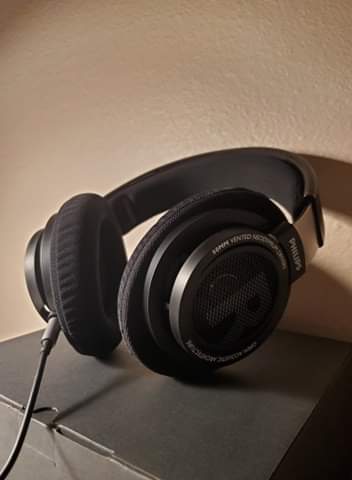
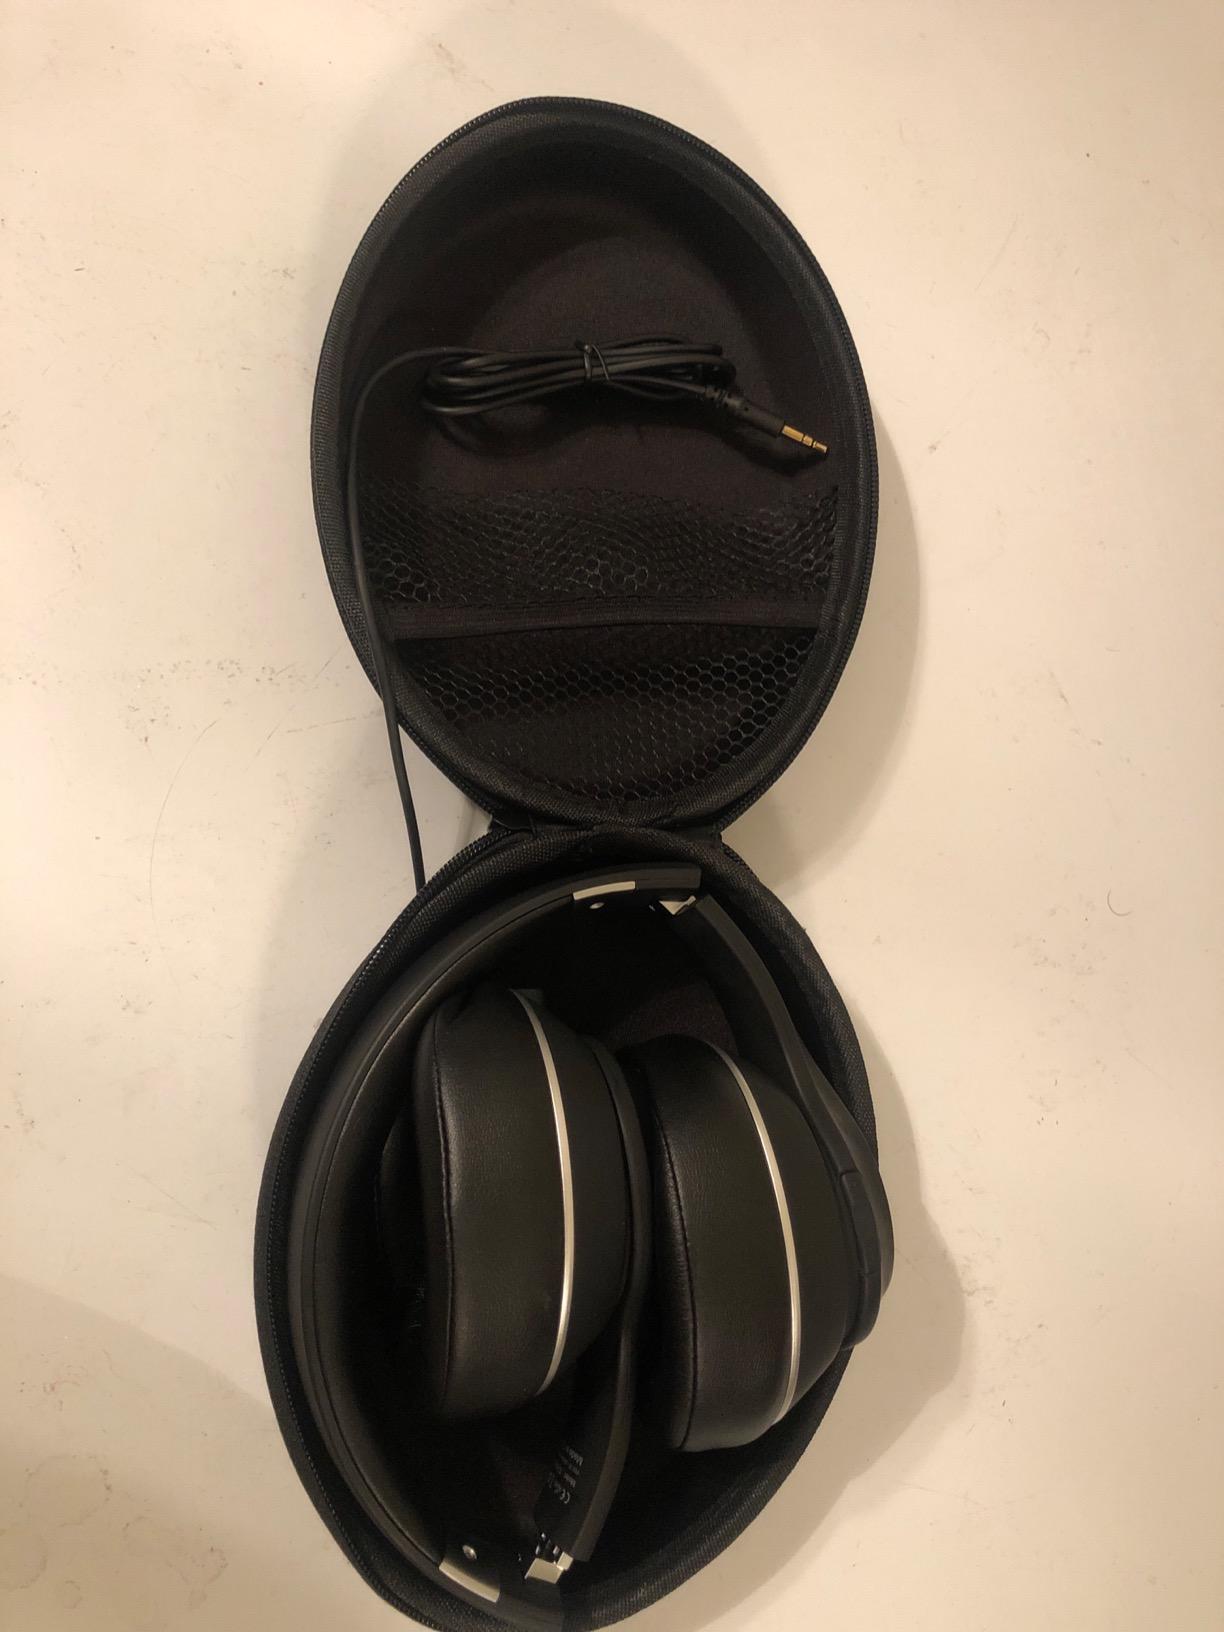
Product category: headphones
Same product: no